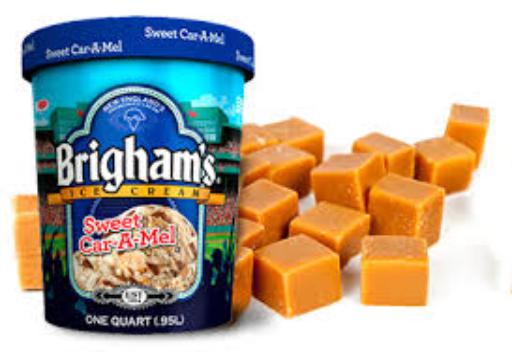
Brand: Brigham's Ice Cream
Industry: Food